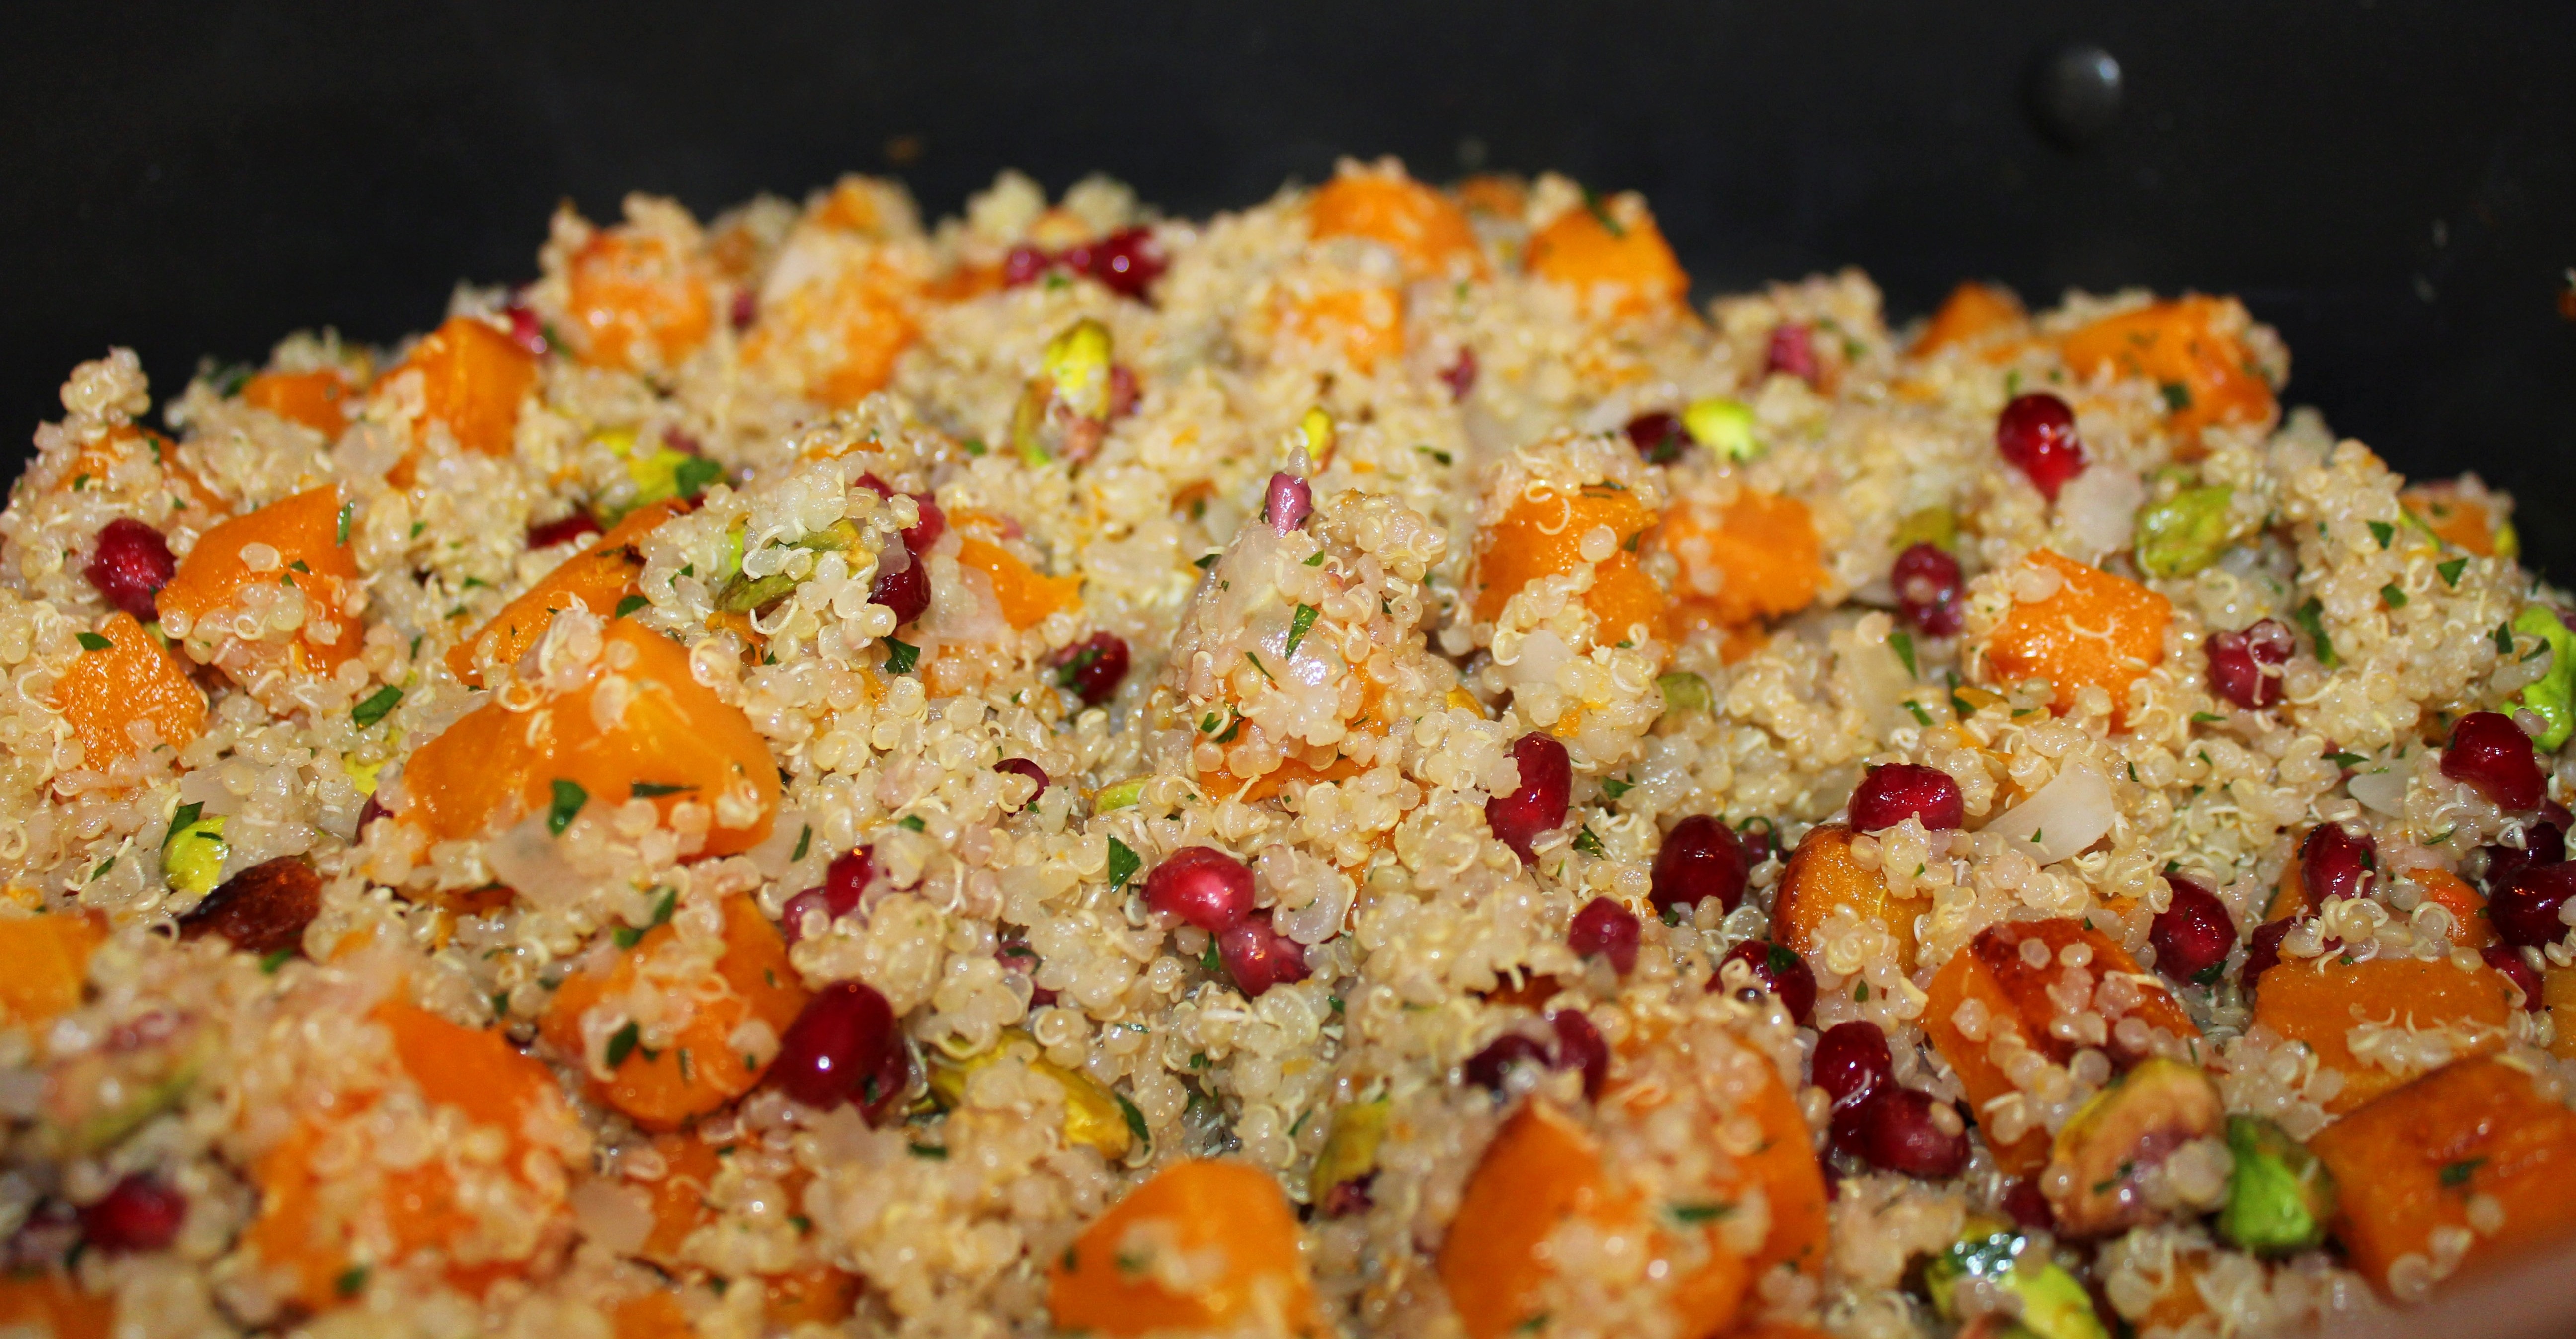
grain, dish, meal, food, salad, cooking, produce, vegetable, menu, healthy, eat, lunch, cuisine, pomegranate, cereal, butternut squash, nutrition, vegetables, dinner, tasty, vegetarian, pistachios, commodity, stuffing, food grain, bulgur